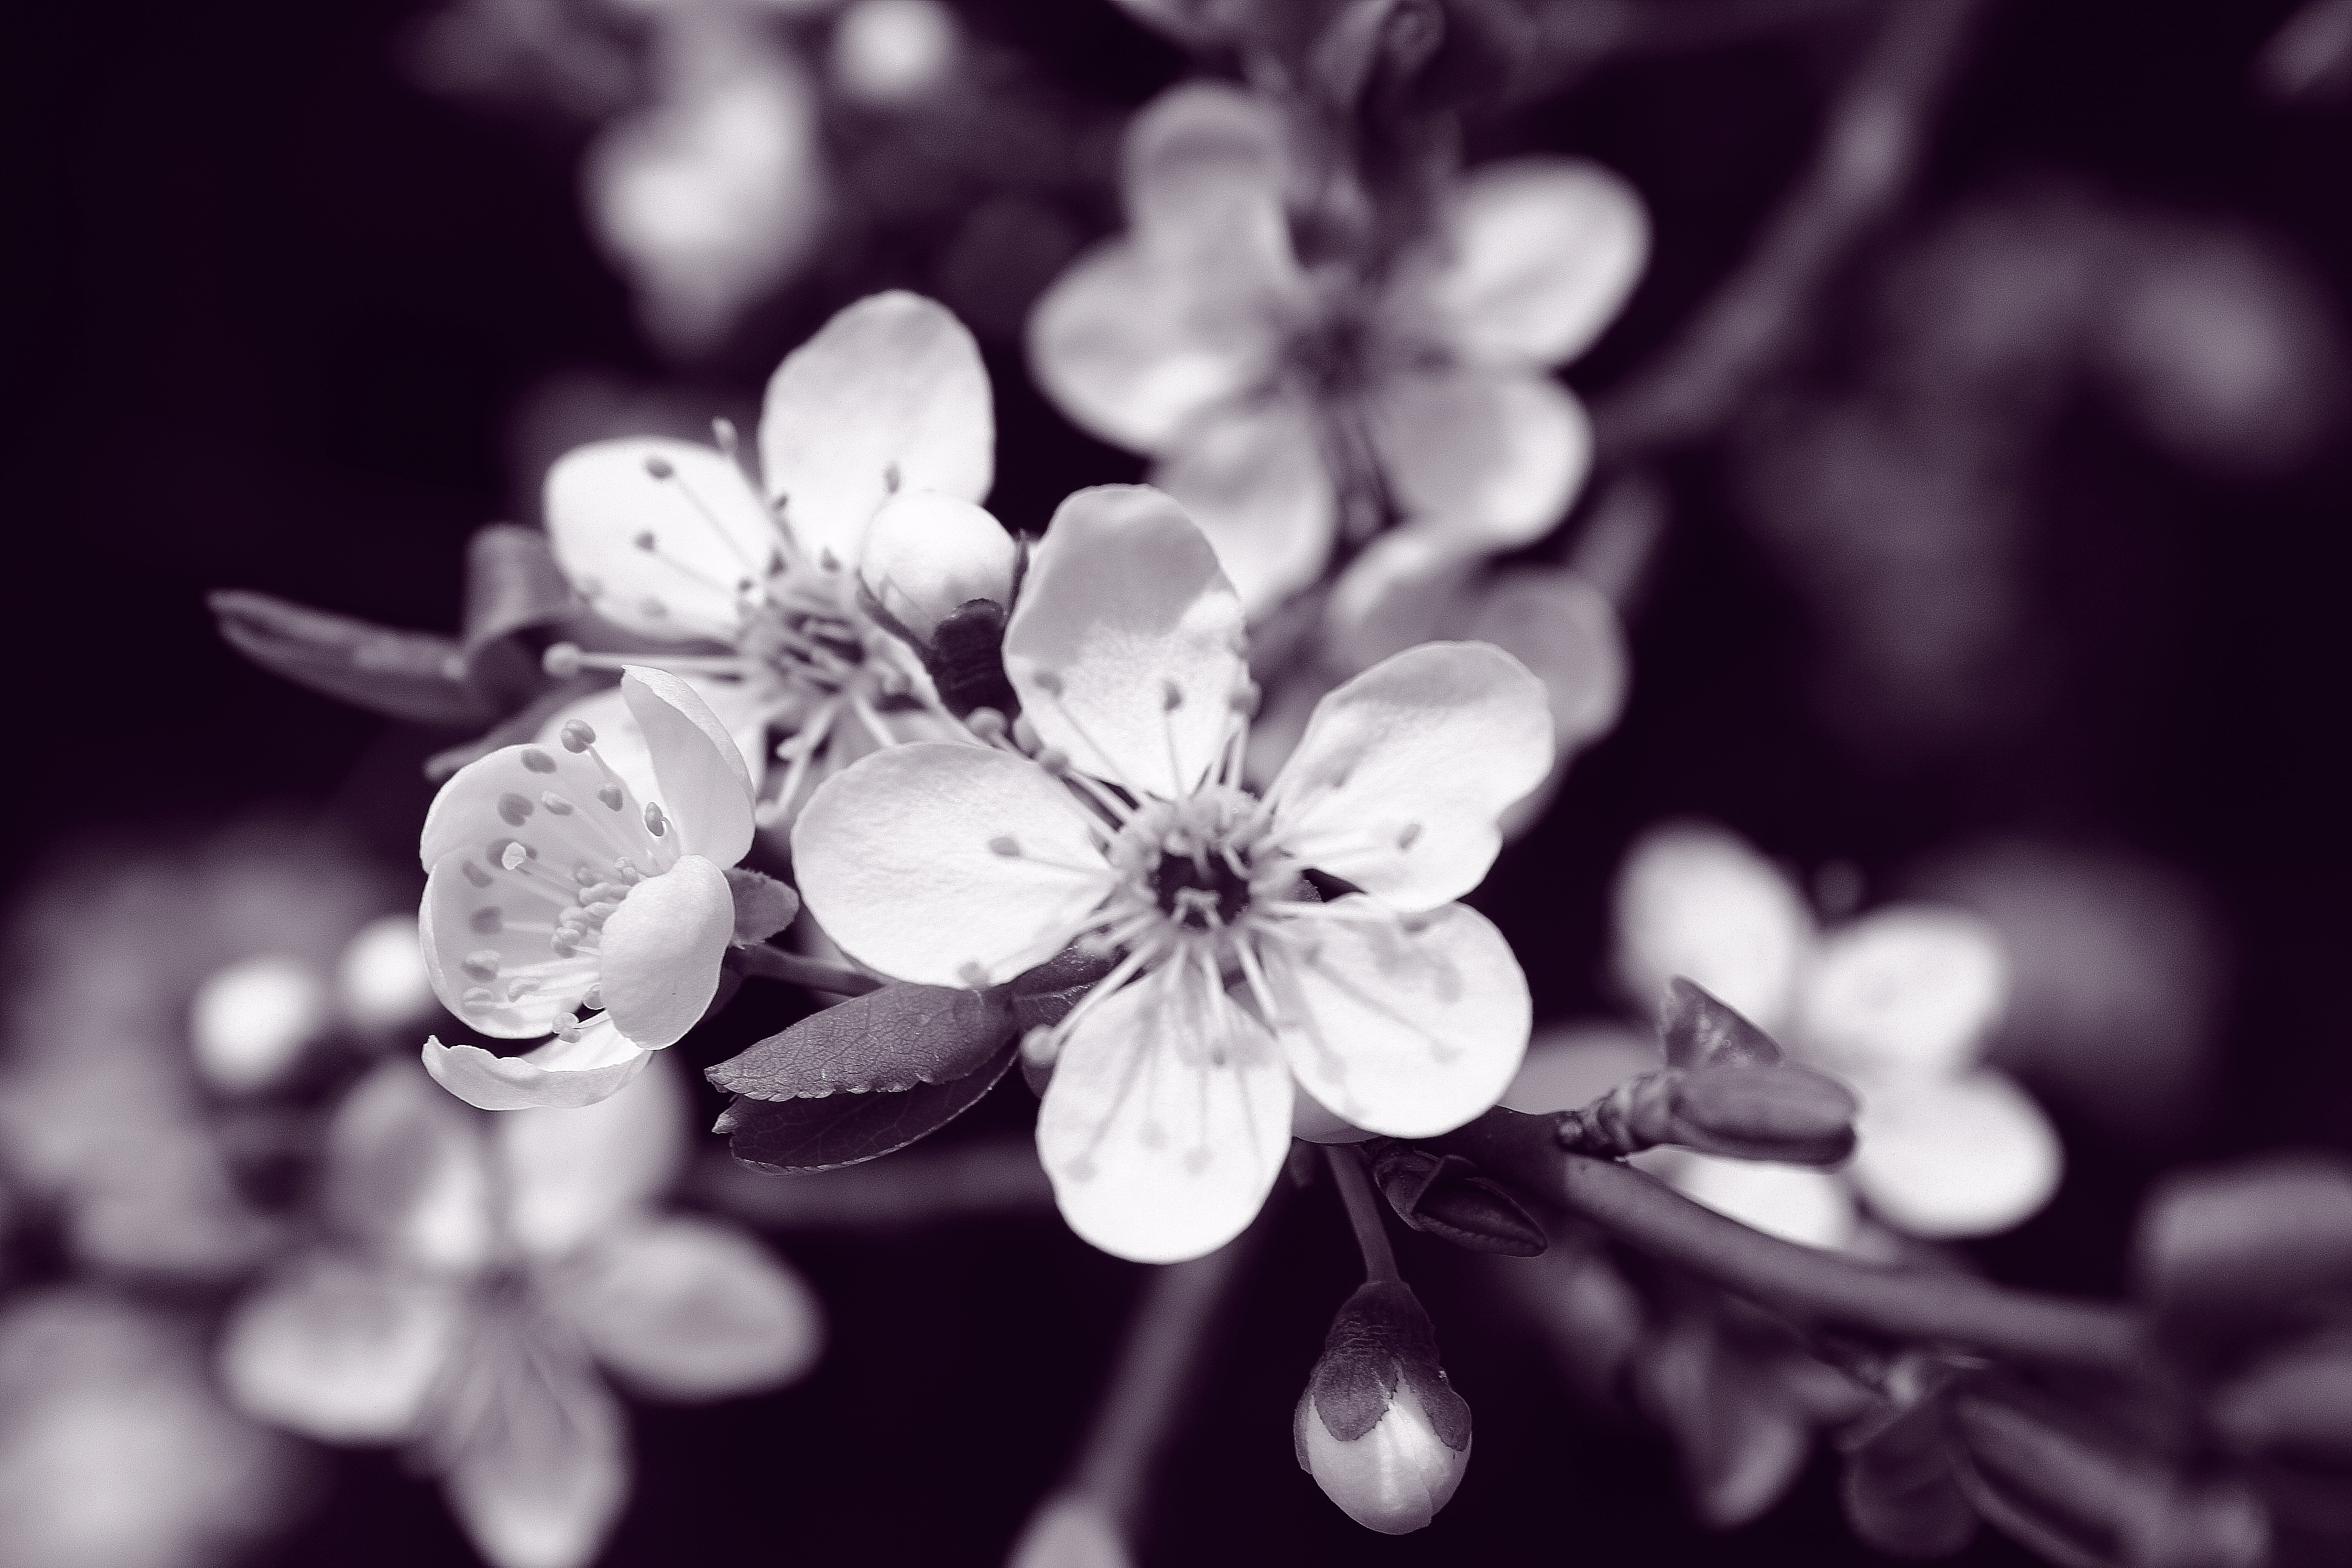
tree, nature, branch, blossom, black and white, plant, white, photography, leaf, flower, petal, bloom, view, spring, botany, blooming, garden, monochrome, flora, white flower, flowers, close up, plum, aura, branches, the background, macro photography, mirabelka, monochrome photography, plant stem, flowers and mirabelle plums, purple filter